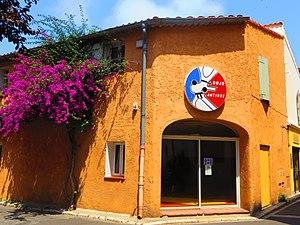
Antibes salle de dojo
Antibes est une commune française de l'aire urbaine de Nice située dans le département des Alpes-Maritimes en région Provence-Alpes-Côte d'Azur. Ses habitants sont appelés les Antibois et Antiboises. Antibes est, en 2017, la troisième ville la plus peuplée du département, après Nice et Cannes.